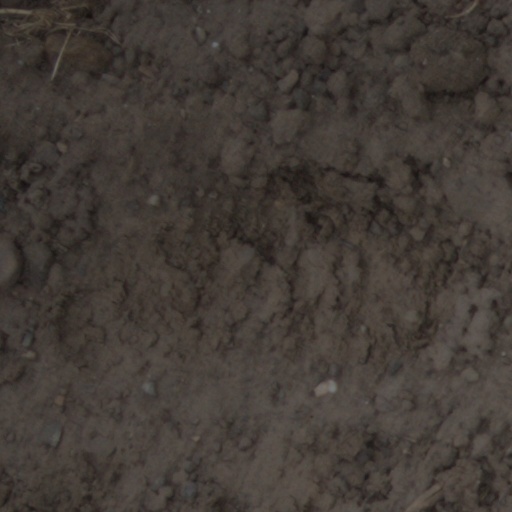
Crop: wheat